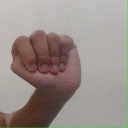
अक्षर: ठ